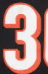
Number: 3